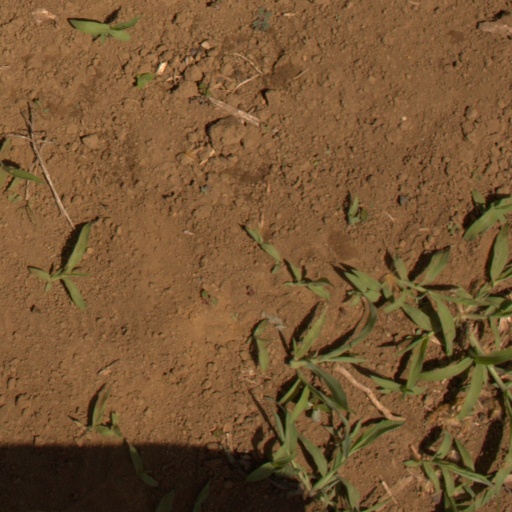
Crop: Jerusalem artichoke